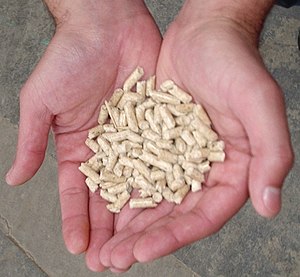
Pellet
Træpiller eller -pellets
Pellets er materiale, der er presset til små, hårde kugler eller pinde.